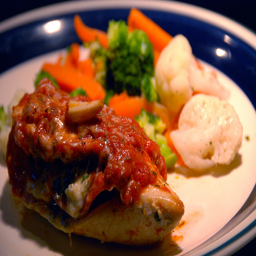
Chicken parmesan with a medley of vegetables on a plate.
A plate covered with a meat and vegetable dish
A chicken and vegetable meal is shown on a blue plate.
close up of a large stuffed pasta shell and vegetables on a plate
Meal of chicken and shrimp with vegetables on a plate.